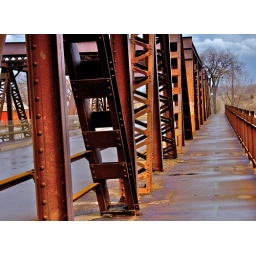
an old rusty bridge along st anthony parkway in northeast mpls